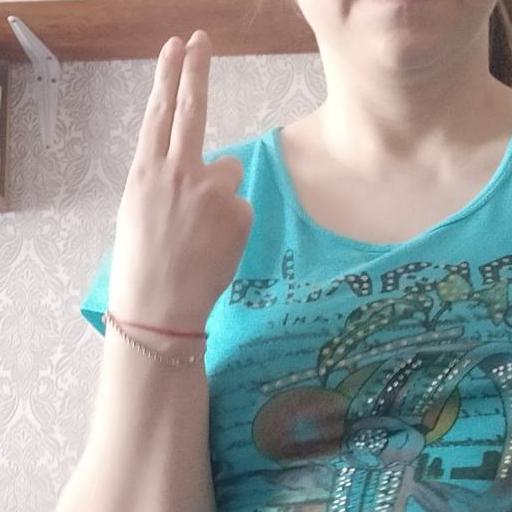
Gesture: two_up_inverted